Paros

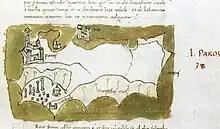
Fifteenth century map by Cristoforo Buondelmonti

In 1204, the soldiers of the Fourth Crusade seized Constantinople and overthrew the Byzantine Empire. Although a residual Byzantine state known as the Empire of Nicaea survived the Crusader onslaught and eventually recovered Constantinople (1261), many of the original Byzantine territories, including Paros, were lost permanently to the crusading powers. Paros became subject to the Duchy of the Archipelago, a fiefdom made up of various Aegean islands ruled by a Venetian duke as nominal vassal of a succession of crusader states. In practice, however, the duchy was always a client state of the Republic of Venice.